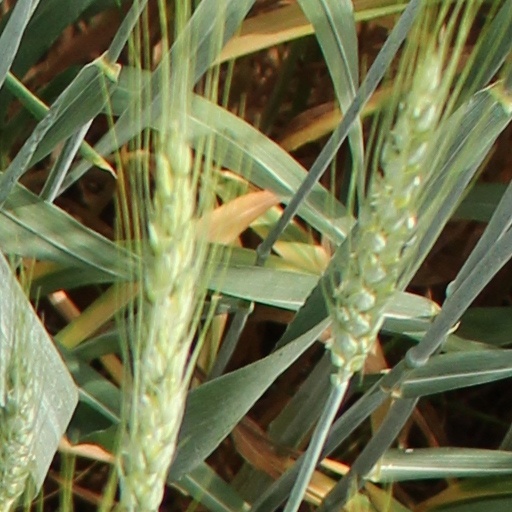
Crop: wheat